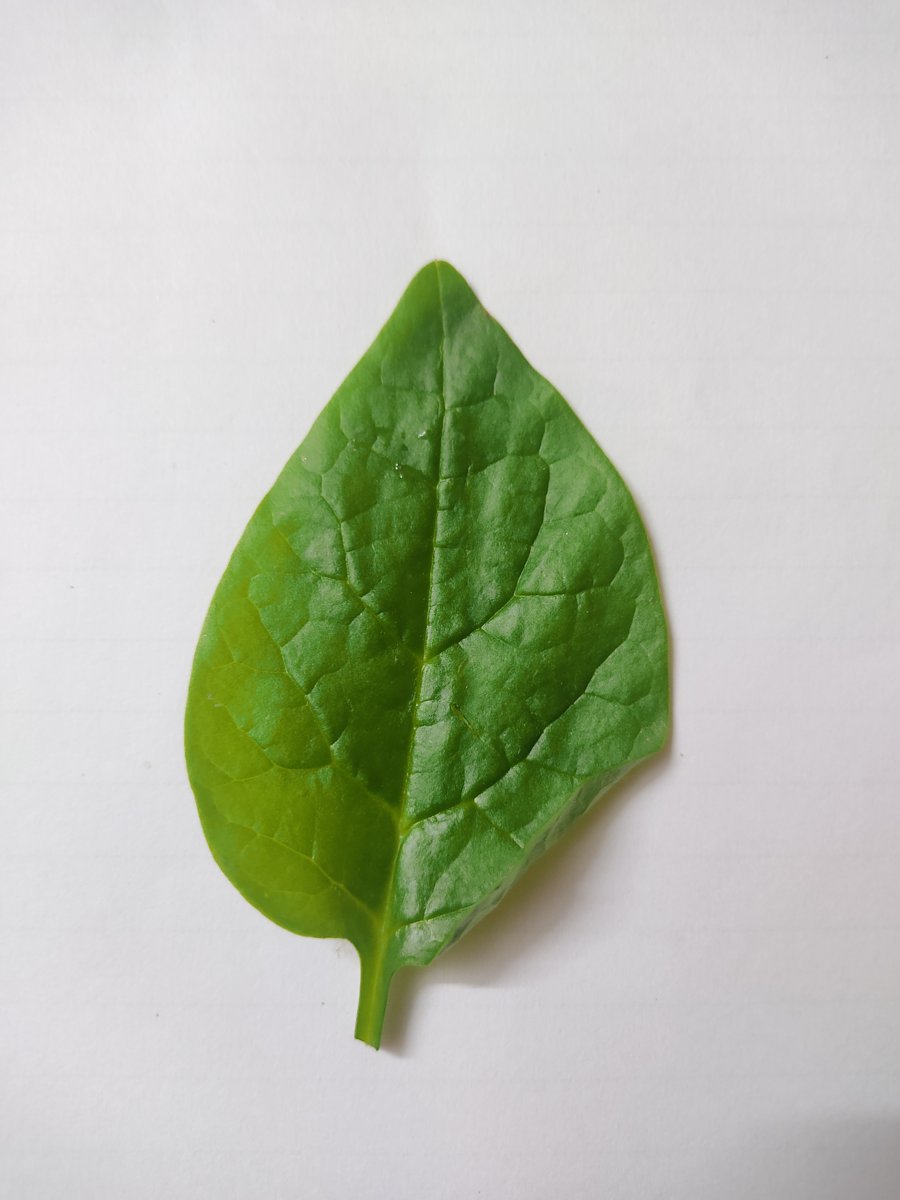
Label: Healthy-Leaf